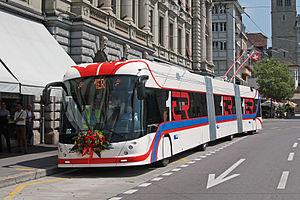
Les trolleybus de Lucerne font partie du réseau de transports en commun de l'agglomération de Lucerne, en Suisse. Mis en service en 1941, le réseau de trolleybus a graduellement remplacé l'ancien tramway de Lucerne.
Le Hess lighTram est un bus bi-articulé produit soit en tant que trolleybus soit en tant que bus hybride-électrique. Le châssis ainsi que la carrosserie sont produits par l'entreprise suisse Carrosserie Hess et le système de propulsion par l'allemand Vossloh Kiepe. Dérivé du trolleybus articulé Swisstrolley 3 puis 4 du même constructeur, il porte officiellement le nom lighTram 3 ou lighTram 4 selon la génération.